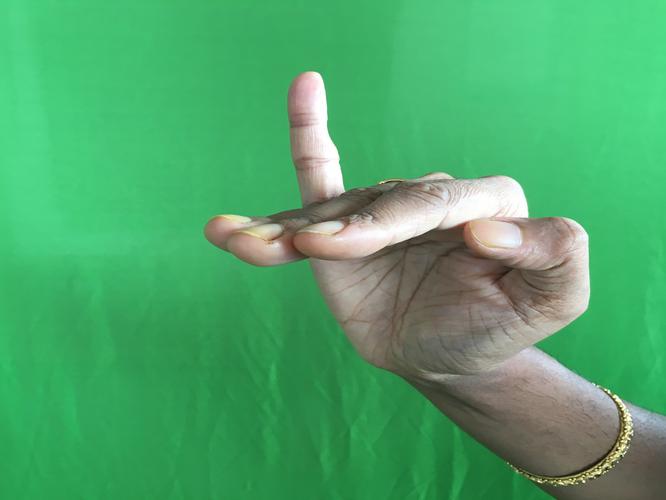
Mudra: Hamsapaksha
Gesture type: double_hand